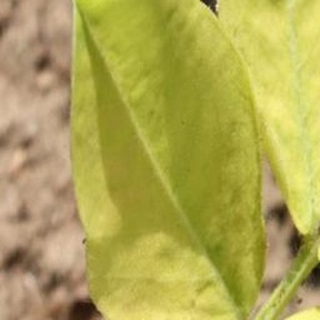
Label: groundnut_nutrition_deficiency